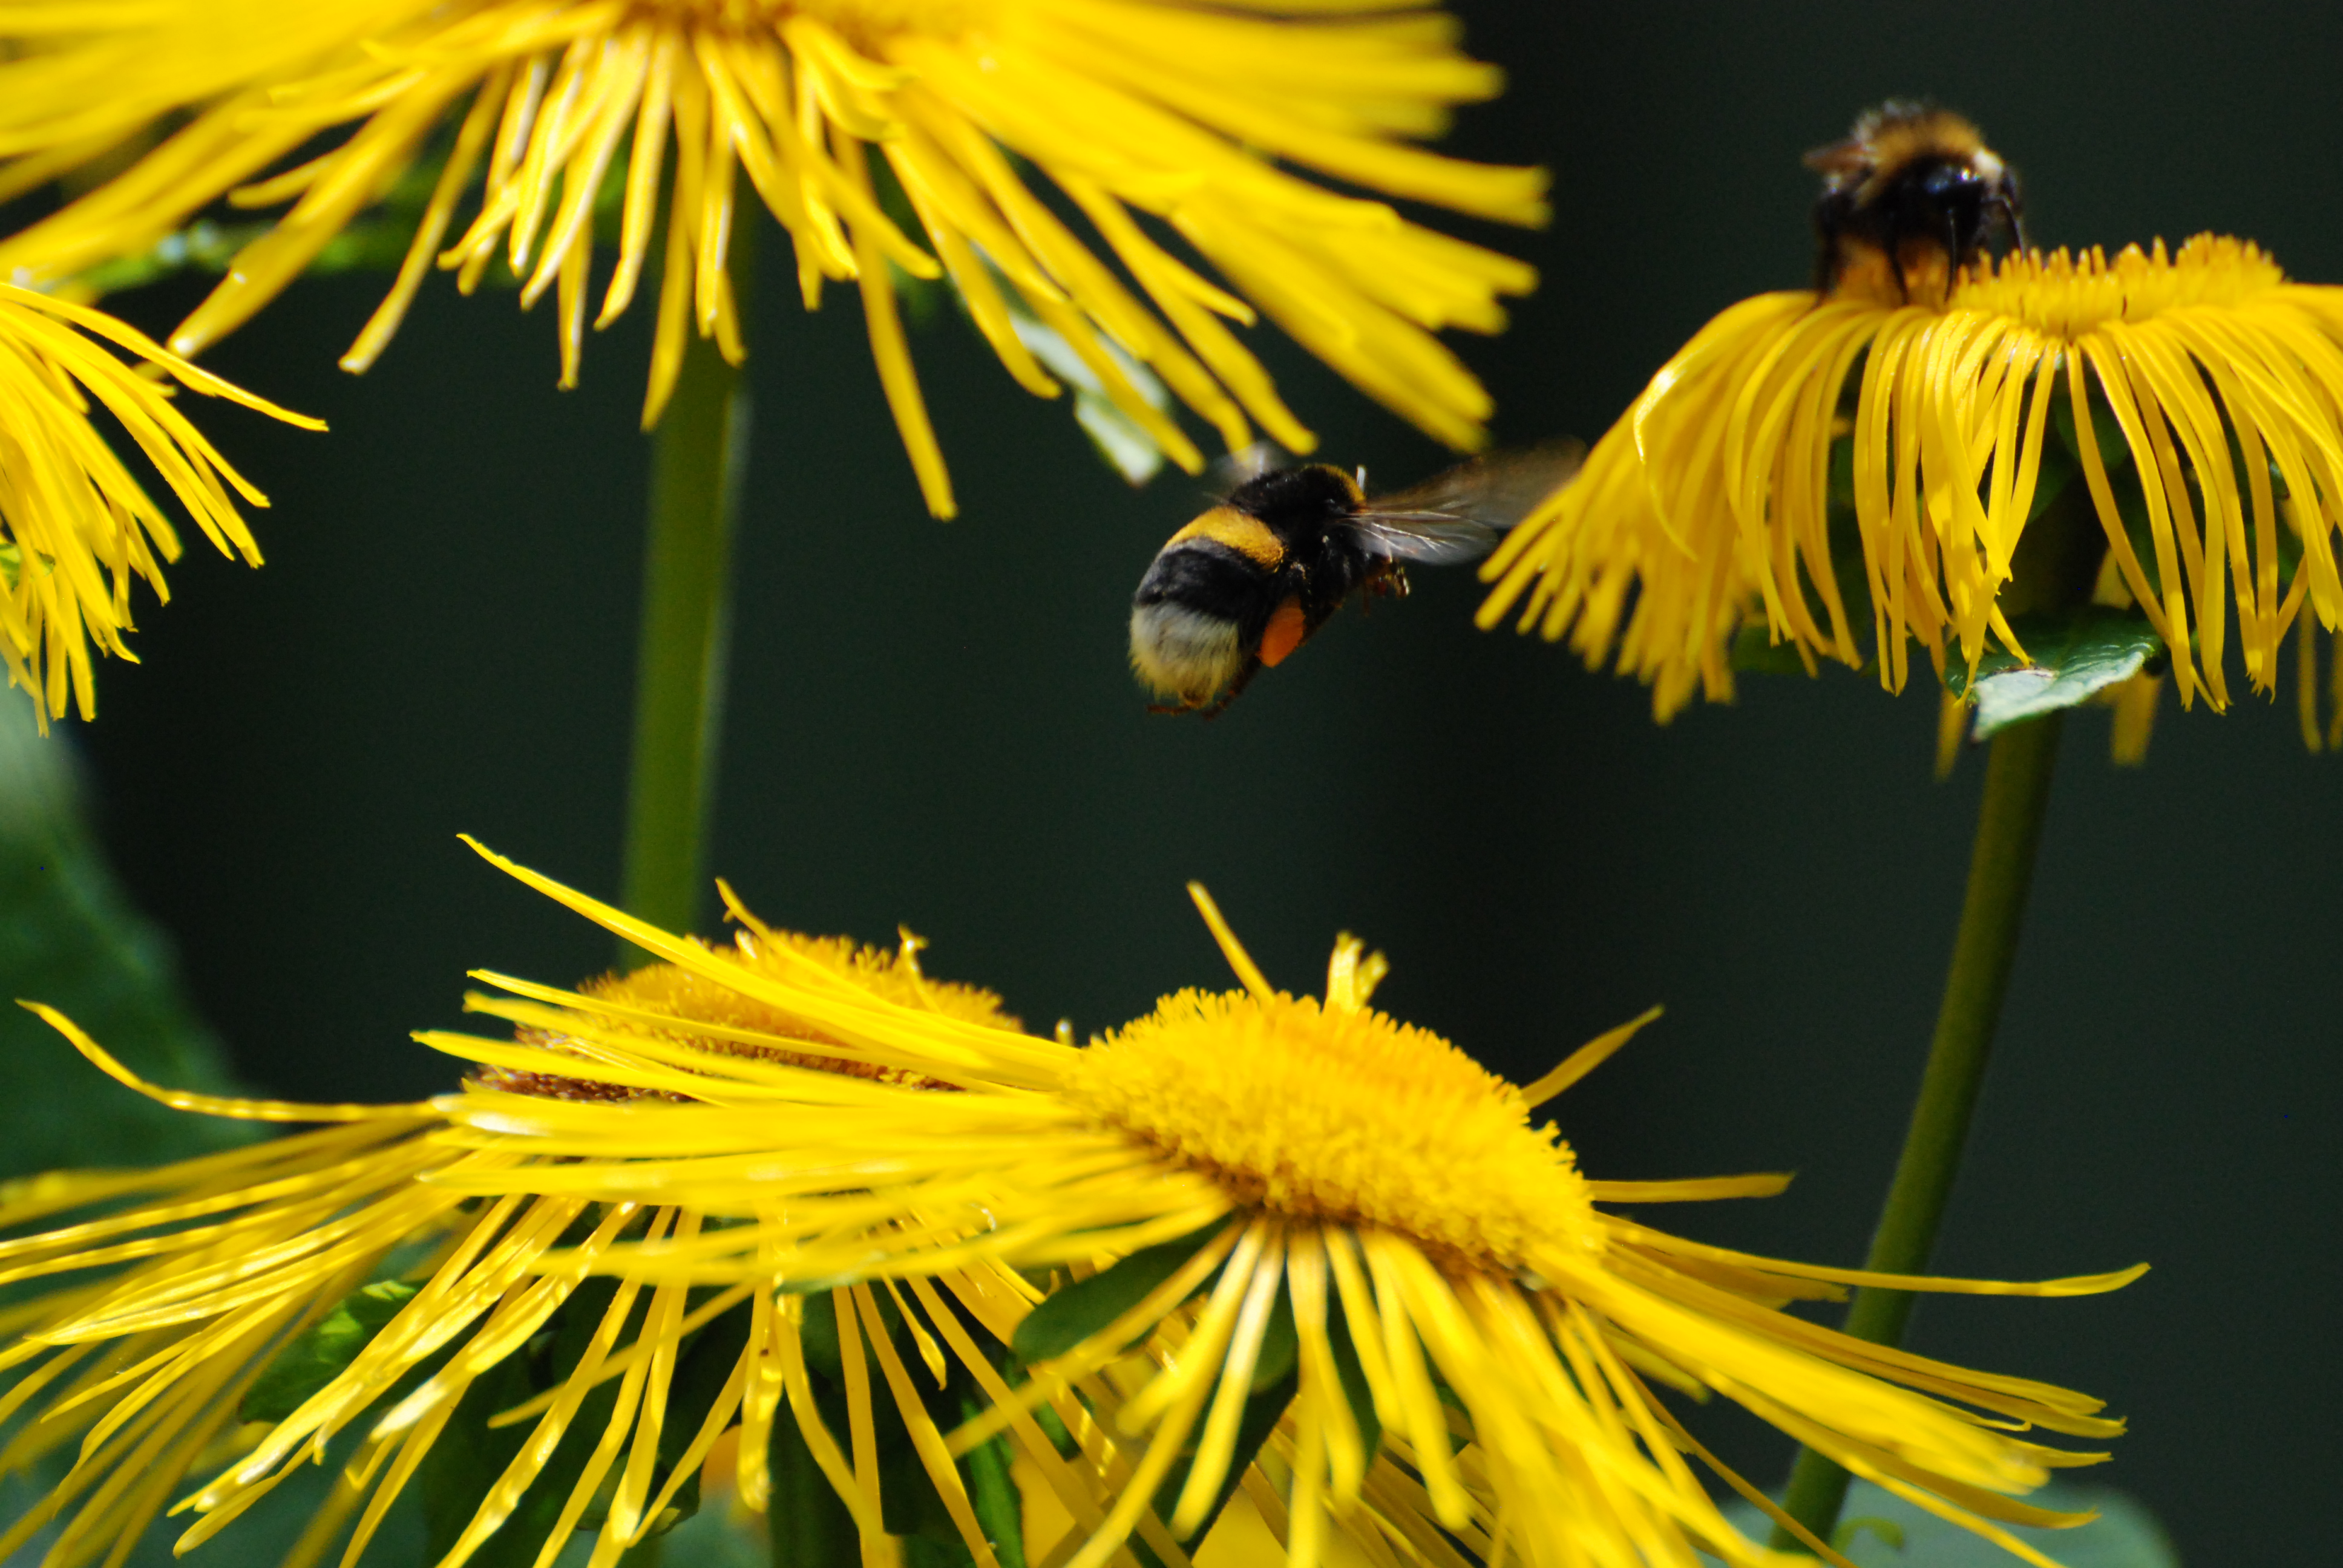
nature, plant, dandelion, flower, pollen, insect, botany, nikon, yellow, flora, fauna, invertebrate, wildflower, flowers, close up, cool image, bee, moscow, russia, d80, nectar, moskau, nikond80, moscou, concordians, macro photography, flowering plant, honey bee, daisy family, plant stem, land plant, membrane winged insect